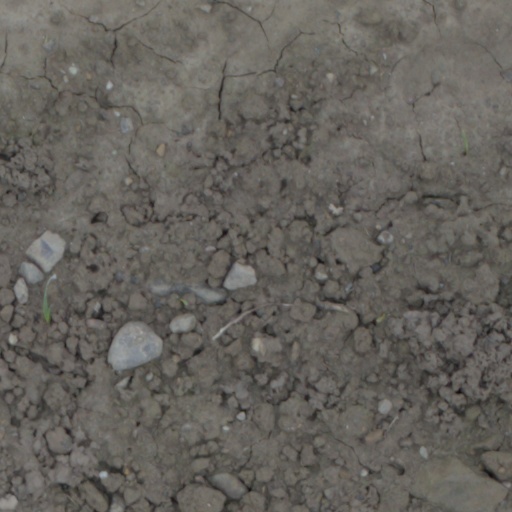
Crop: wheat